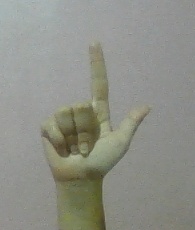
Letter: laam